Adem Ljajić

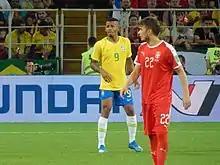
Ljajić ("in red") and Brazil's Gabriel Jesus at the 2018 FIFA World Cup

Ljajić represented the Serbia under-17 and under-19 teams. On 7 September 2008, he made his international debut for the under-21 squad in a European Championship qualification match against Hungary. On 26 October 2010, it was announced by Serbia coach Vladimir Petrović that Ljajić would receive his first senior call-up against Bulgaria in a friendly match on 17 November 2010.